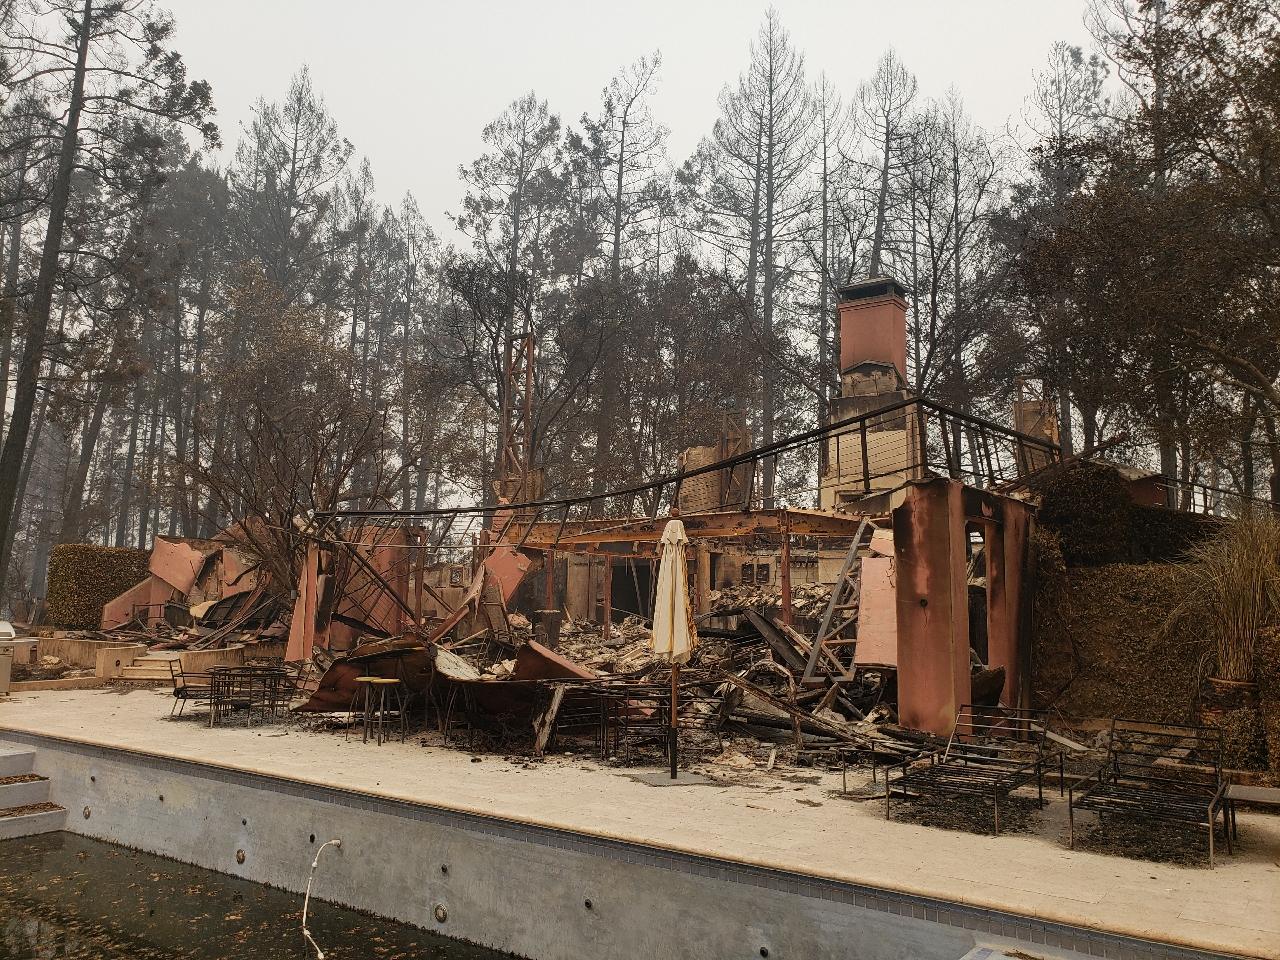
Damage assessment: destroyed